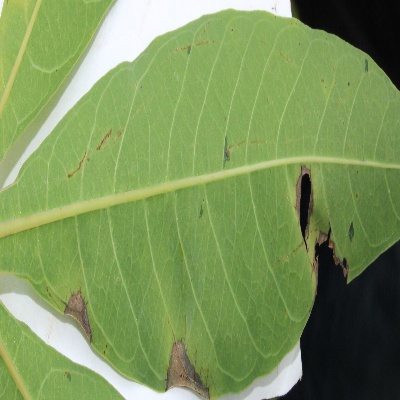
Crop: Cassava
Condition: bacterial blight